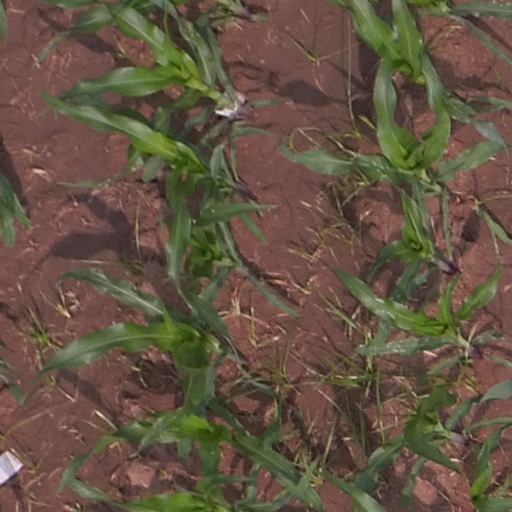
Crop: maize; corn